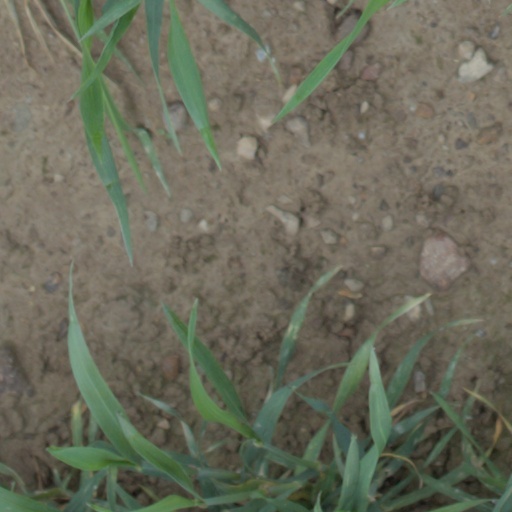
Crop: wheat